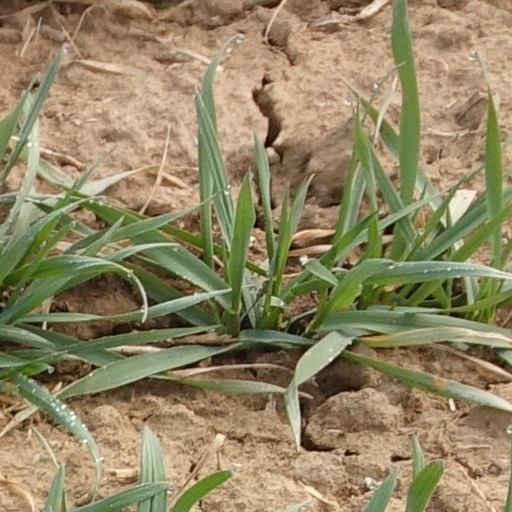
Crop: wheat